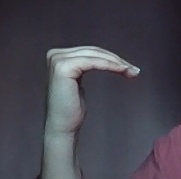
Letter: haa